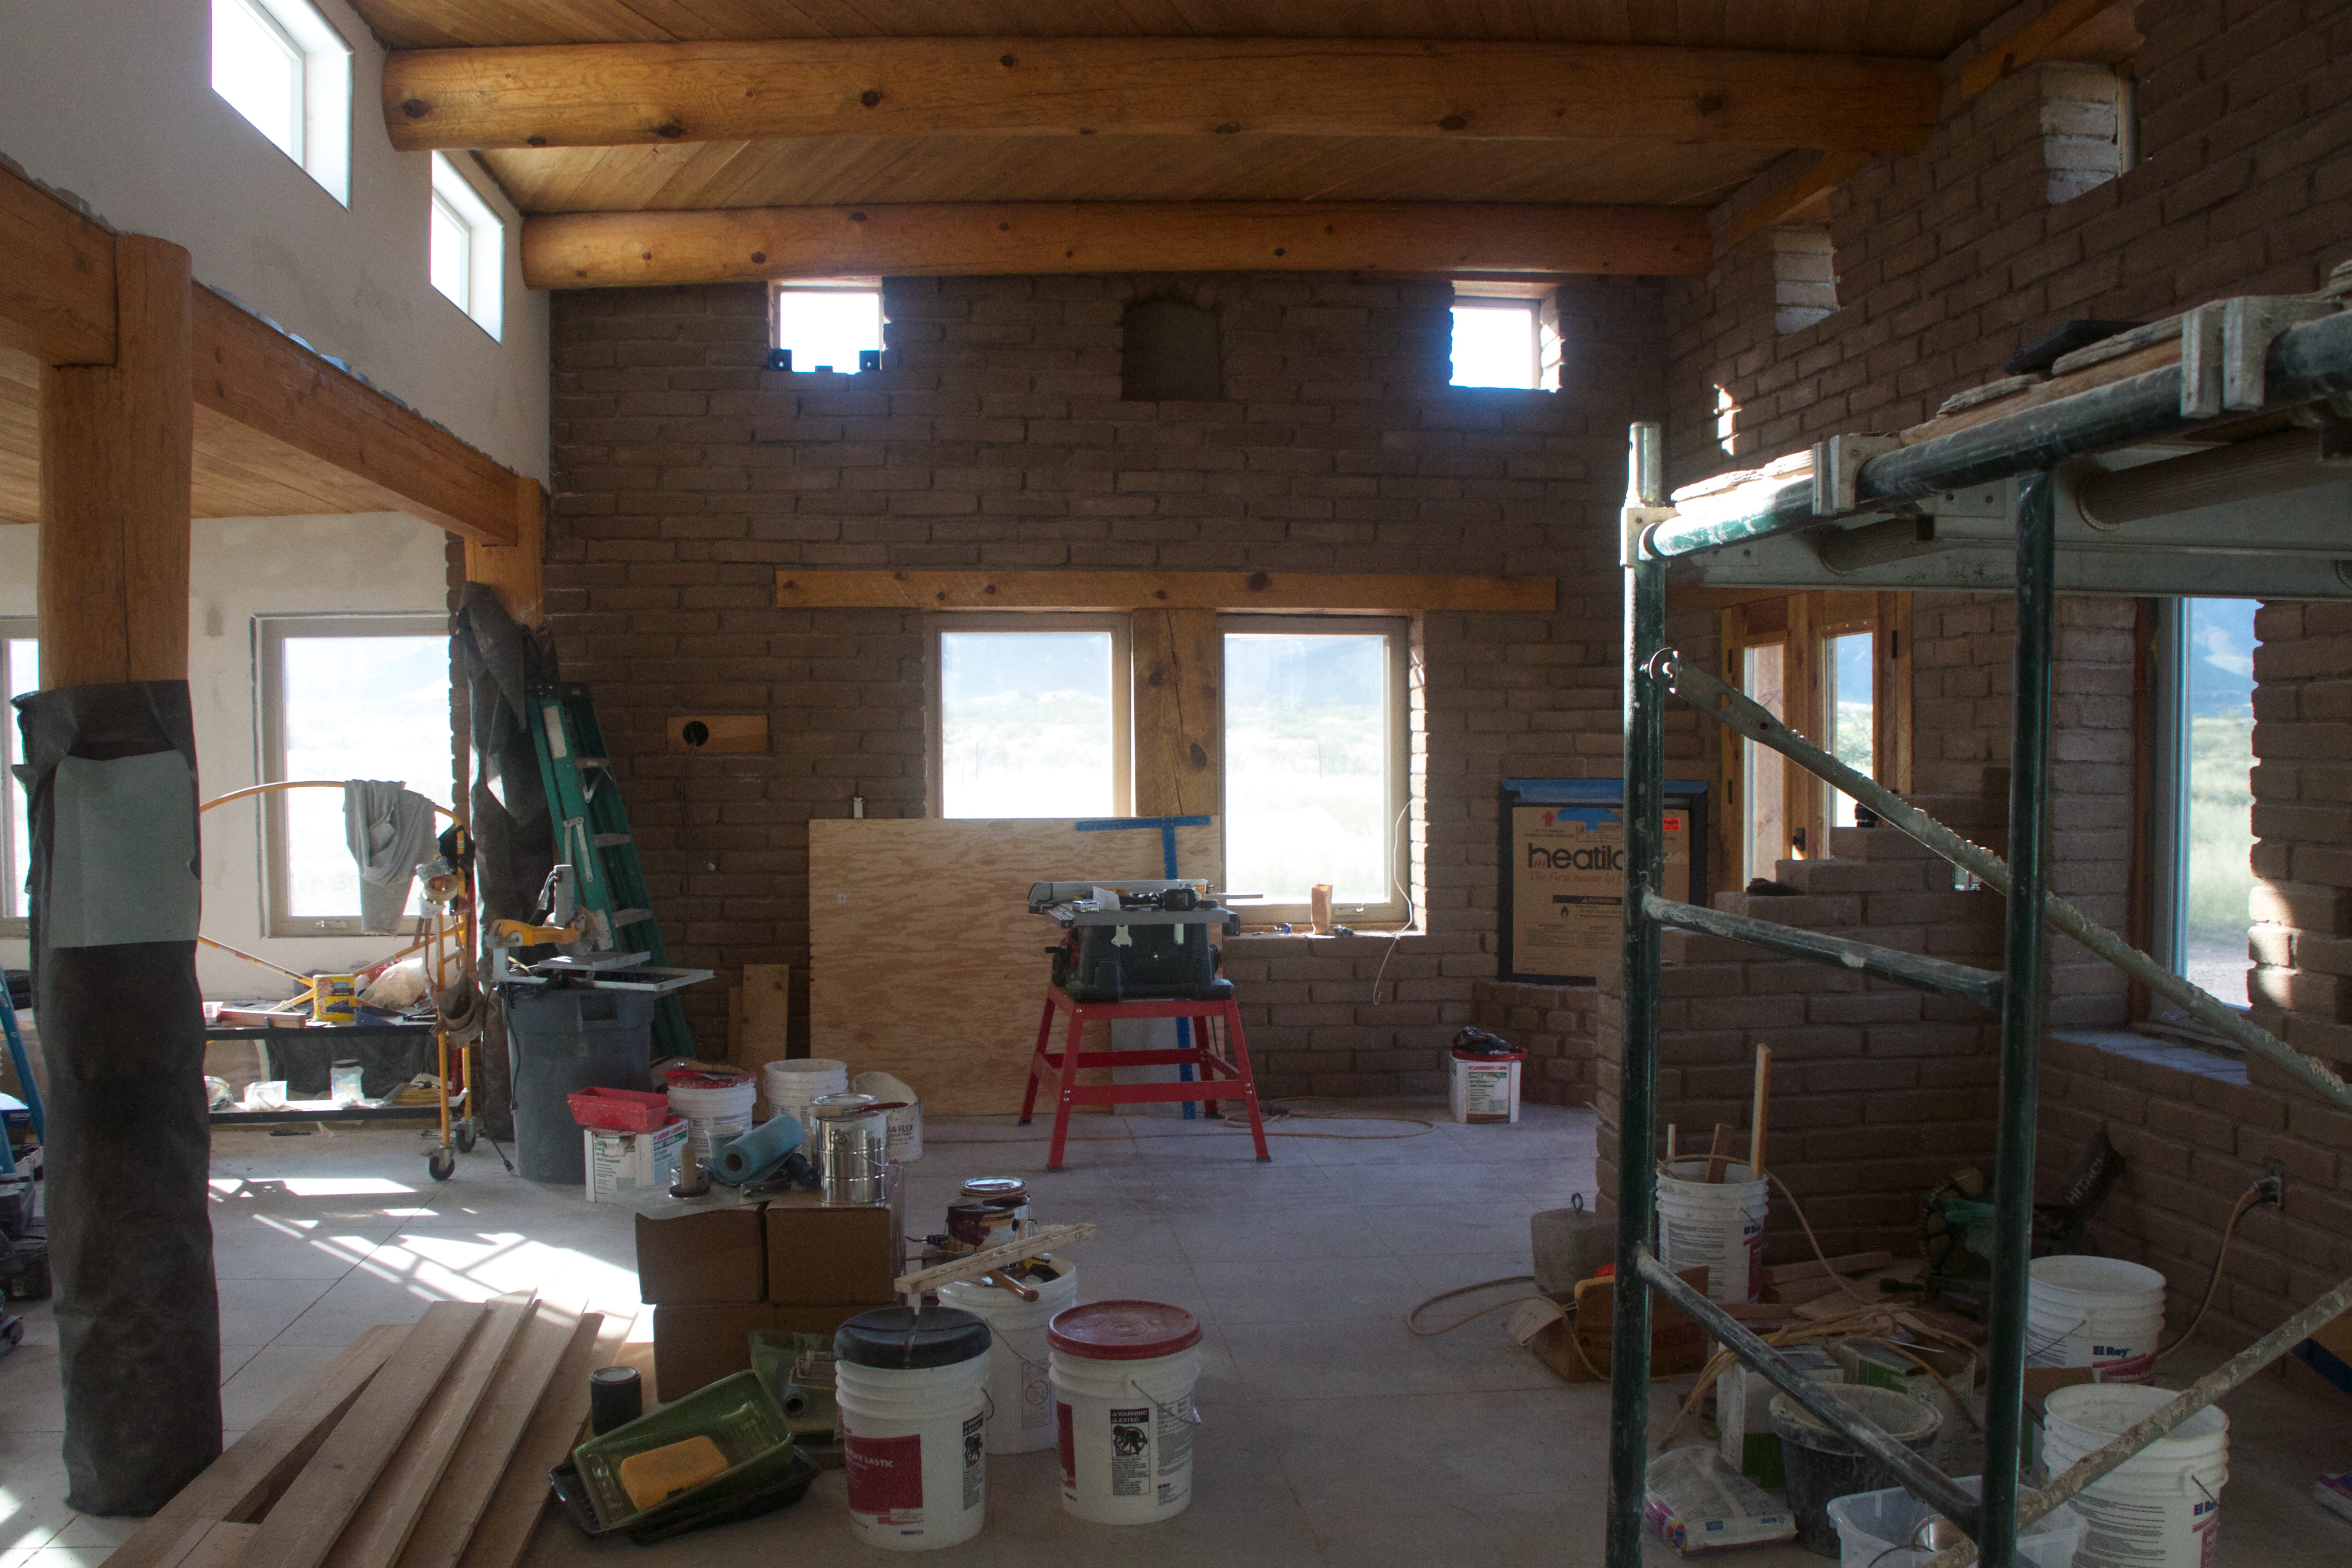
wood, house, floor, building, home, shed, beam, cottage, loft, property, living room, room, interior design, estate, log cabin, outdoor structure